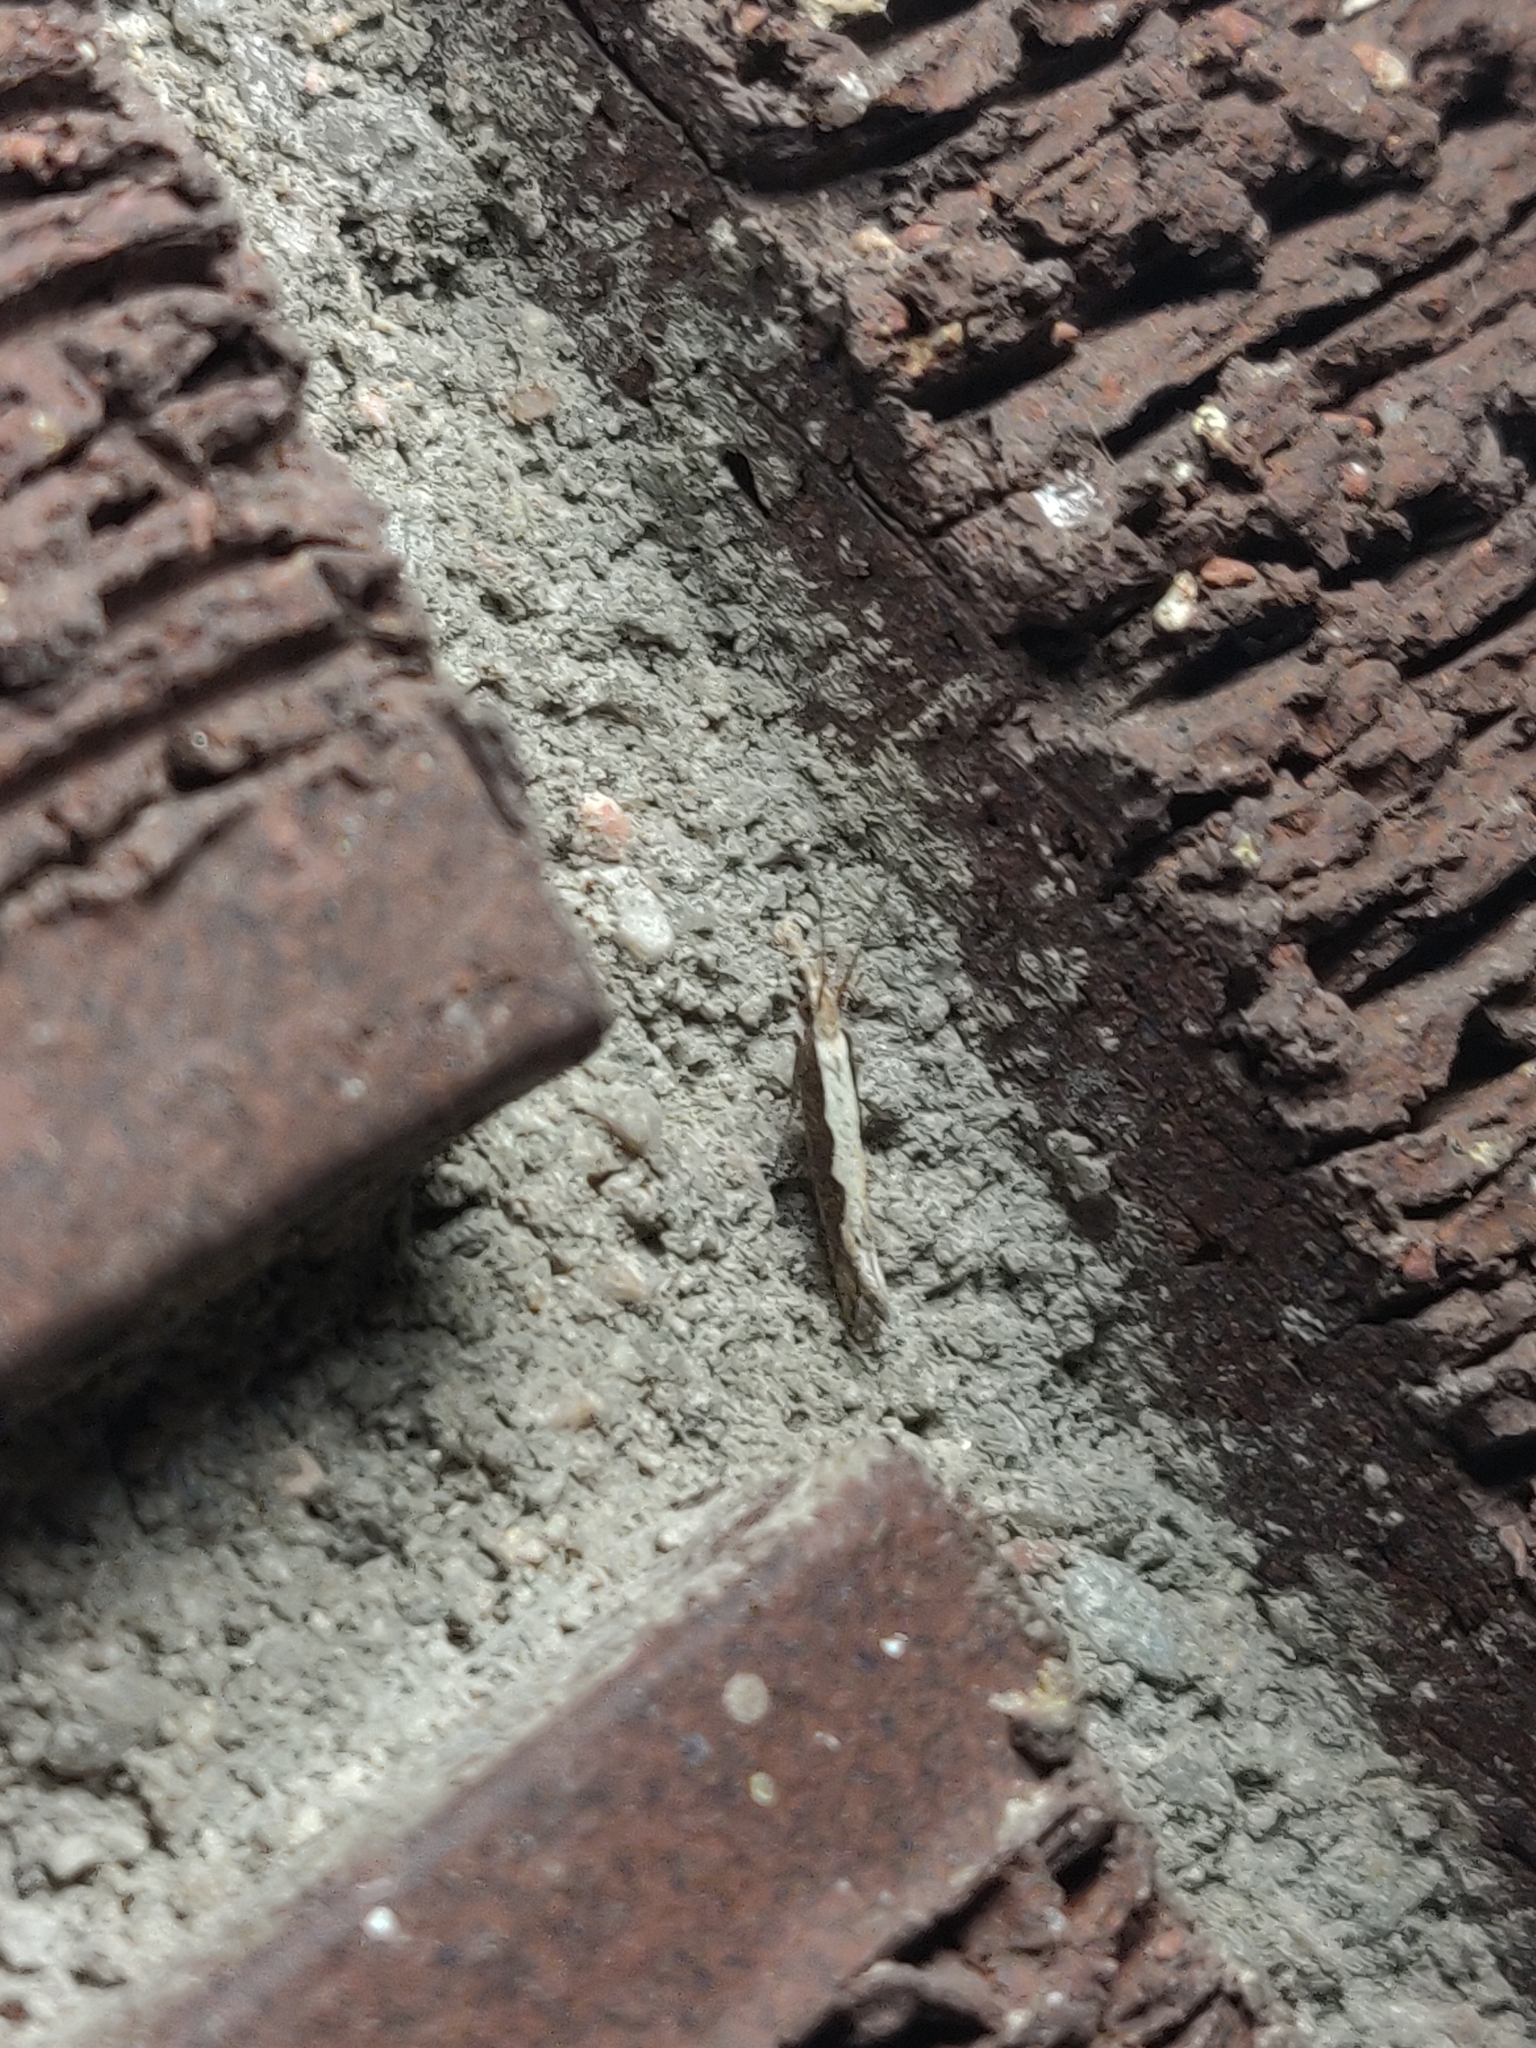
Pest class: diamondback_moth